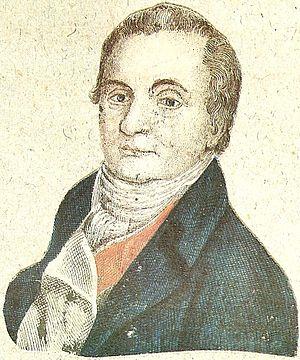
Józef Rufin Wybicki des armoiries Rogala est un général, homme politique, publiciste et auteur dramatique polonais. Il est l'auteur du Mazurek Dąbrowskiego, chant des Légions devenu l'hymne national polonais.